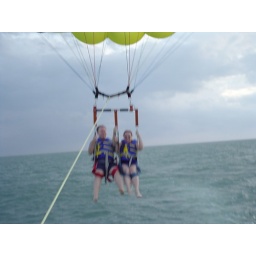
The boat slows for a moment to dip you in the water -- it was cold!!